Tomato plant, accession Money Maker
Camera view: horizontal (90 deg, fisheye); turntable rotation: 90 degrees
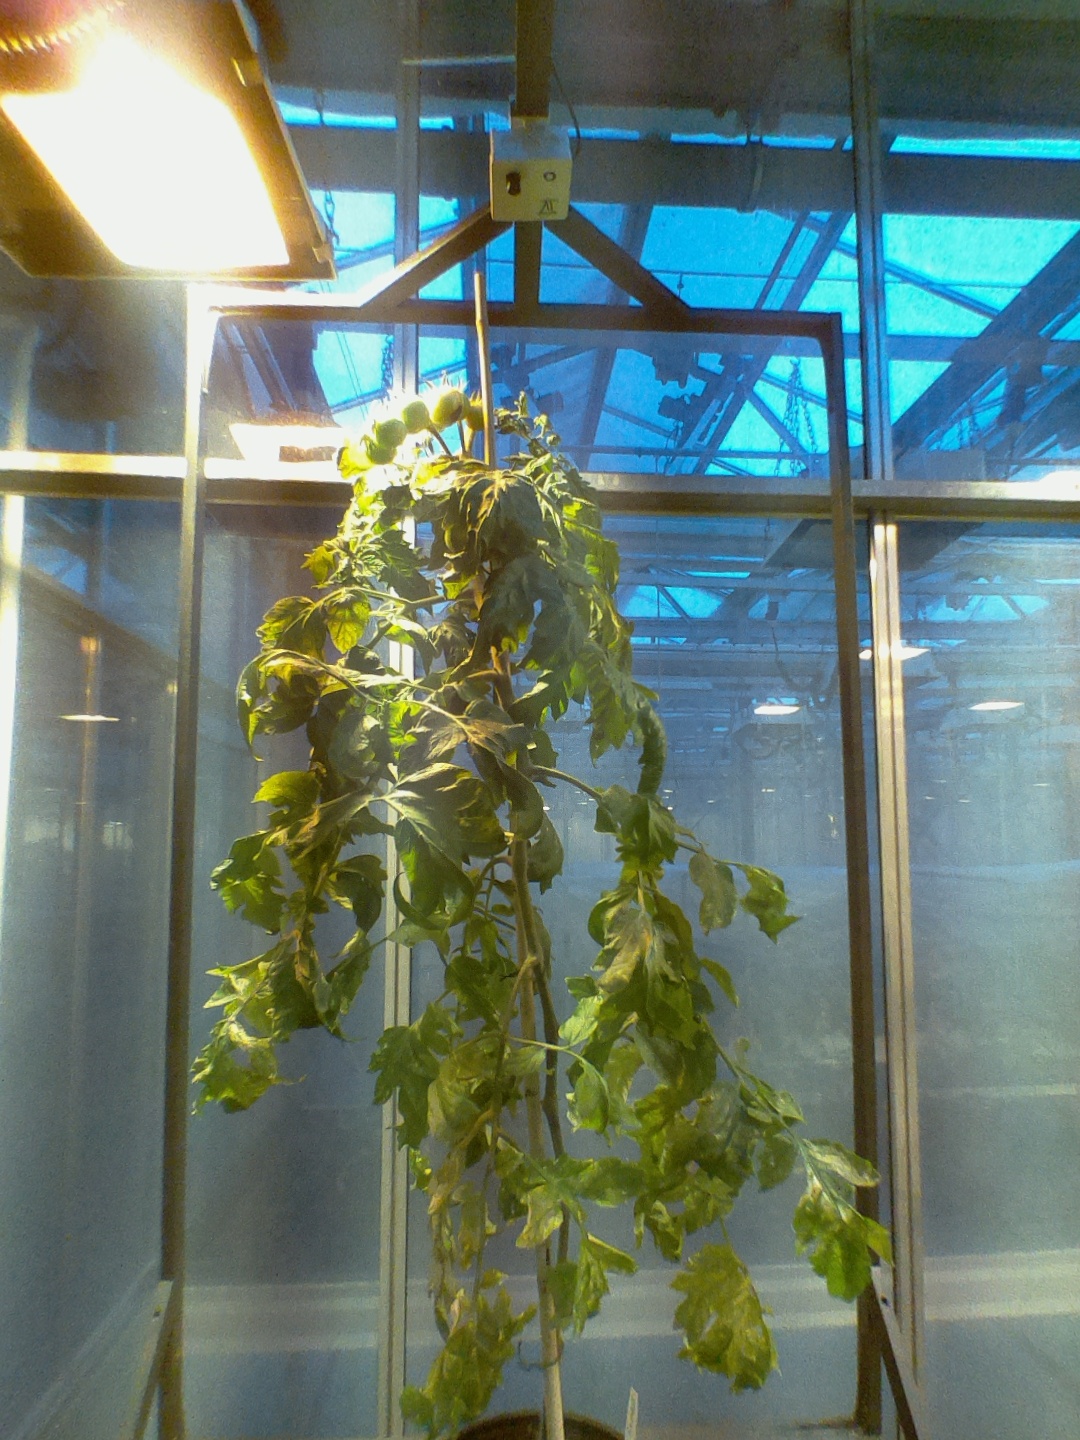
BBCH growth stage 76: 60%-70% of final fruit size